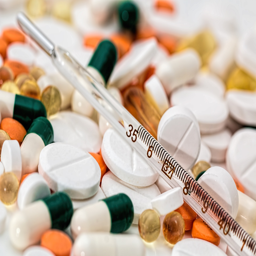
could psychedelic drugs lead to a break through in treating mental health ?